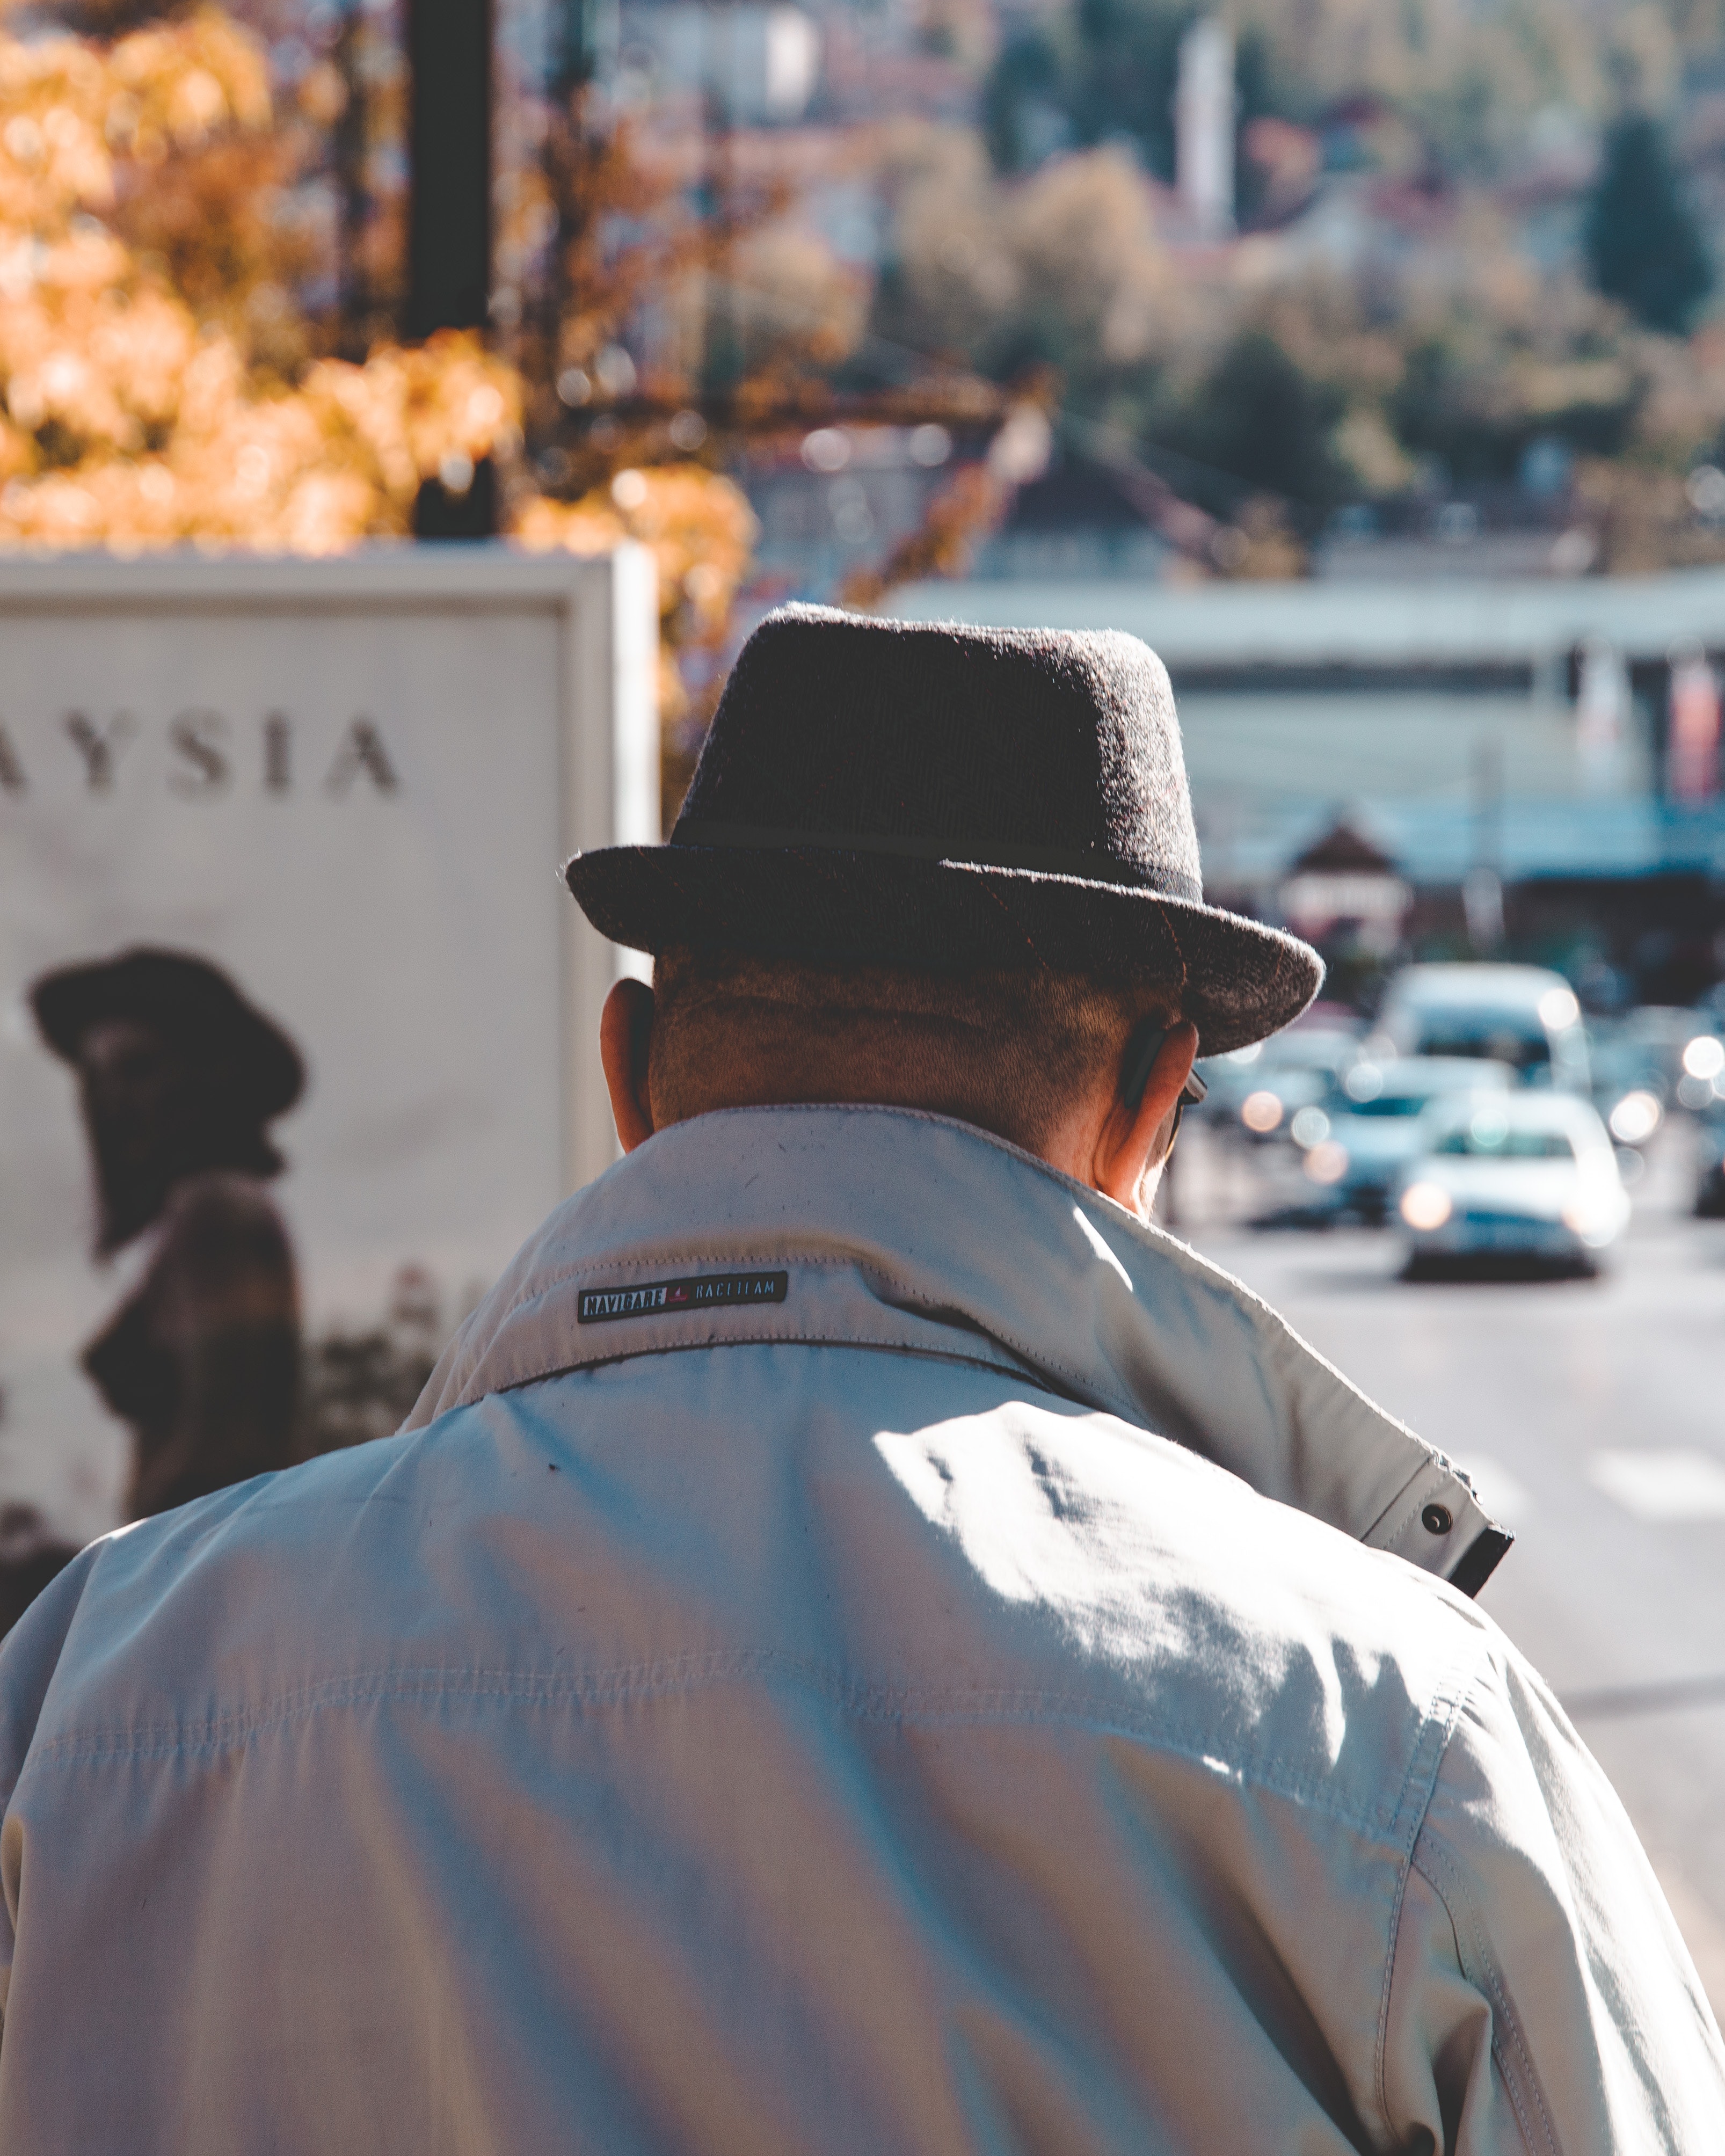
hat, fedora, headgear, cowboy hat, crowd, fashion accessory, tourism, street